Donald Judd

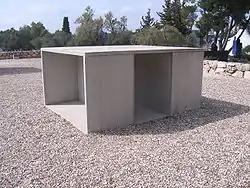
"Untitled" (1991), Israel Museum, Jerusalem

Over the course of four decades, Donald Judd created hundreds of prints using aquatint, etching, and screen print techniques though woodcut was his primary print medium. Judd began to make figurative prints in 1951 while at the Art Students League, transitioning to abstract images by the mid-1950s. Working first with lithographs, Judd shifted his attention to woodcuts, which became his dominant print medium as early as 1953. As a printmaker, Judd investigated many of the same issues of form and color that are found in his paintings and three-dimensional works.